Portraits of Johann Sebastian Bach

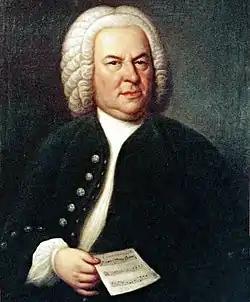
Haussmann, 1748

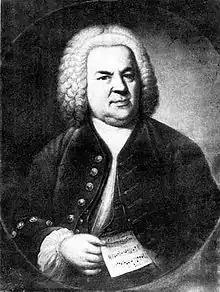
David, 1791

In 1747, Bach was admitted as the fourteenth member of the of Lorenz Christoph Mizler, an association for musical studies founded in 1738. Under the society's rules, each member had to donate a portrait of himself to the society's headquarters. It would serve as a model for the engravings that, together with the various biographies of the members, would appear in the "Musicalische Bibliothek" (Musical library), the official magazine of the association.